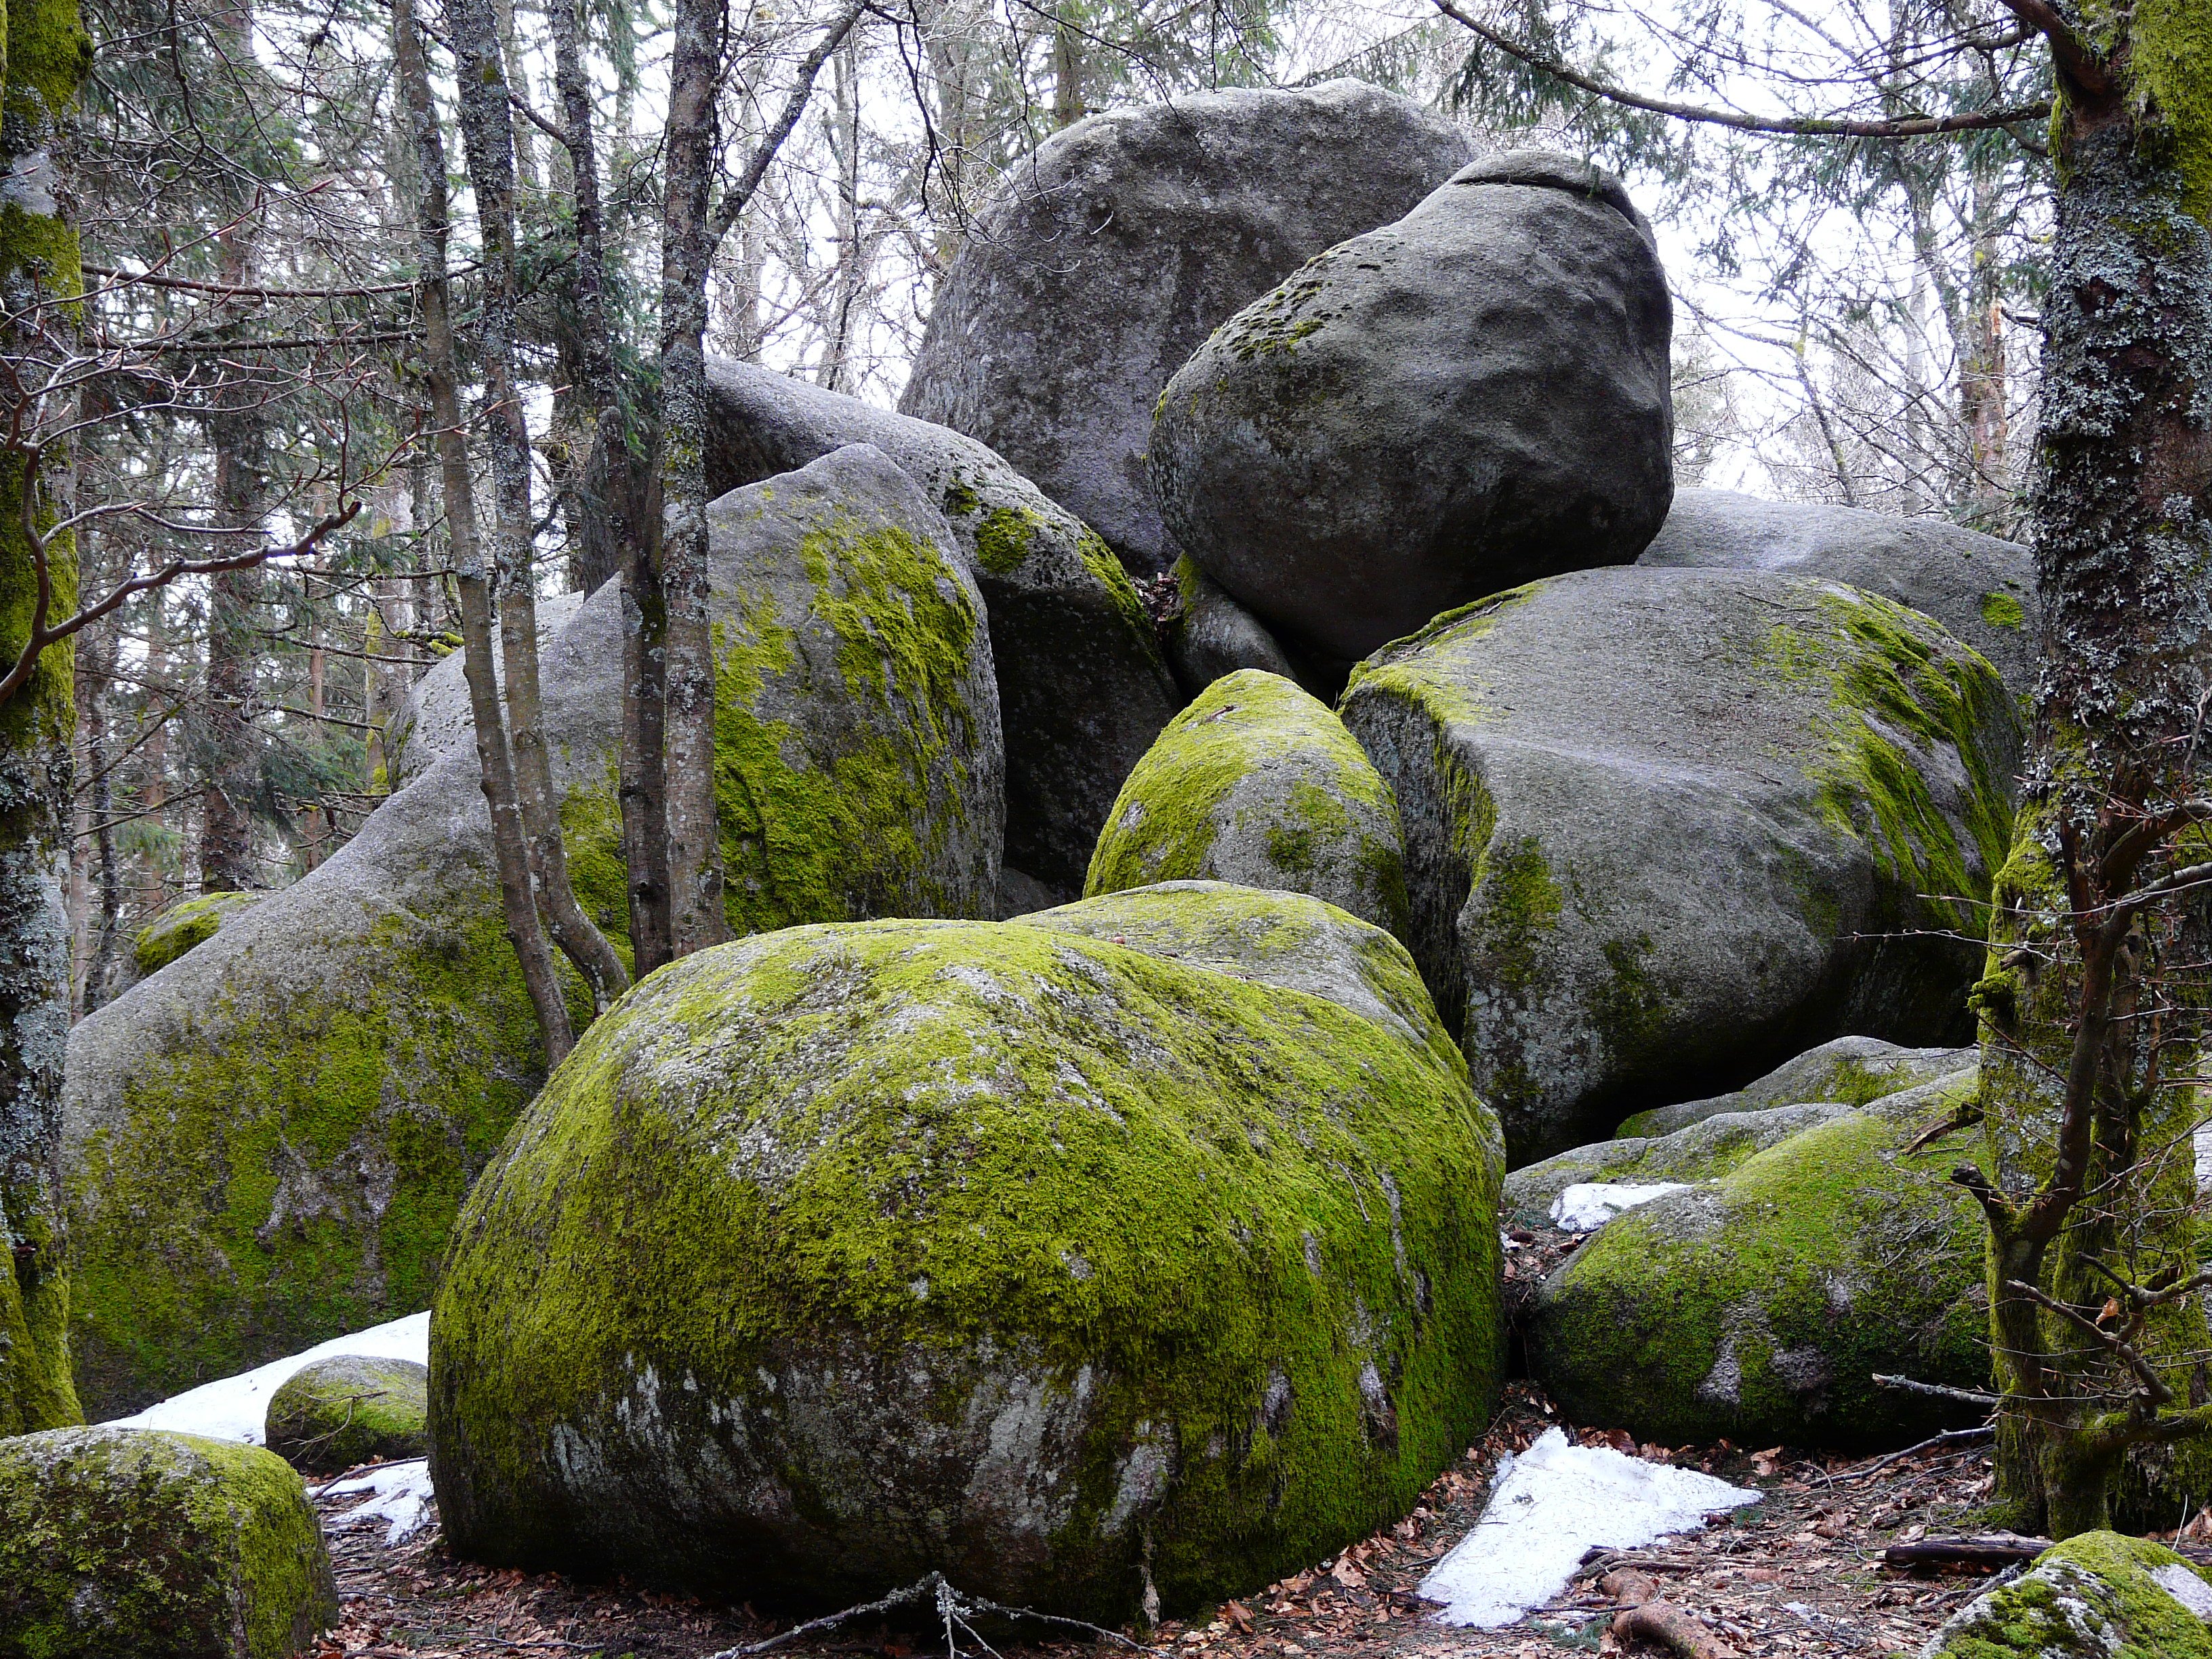
landscape, tree, nature, forest, rock, wilderness, plant, flower, stone, moss, stream, green, park, botany, garden, material, boulder, woodland, water feature, stone formation